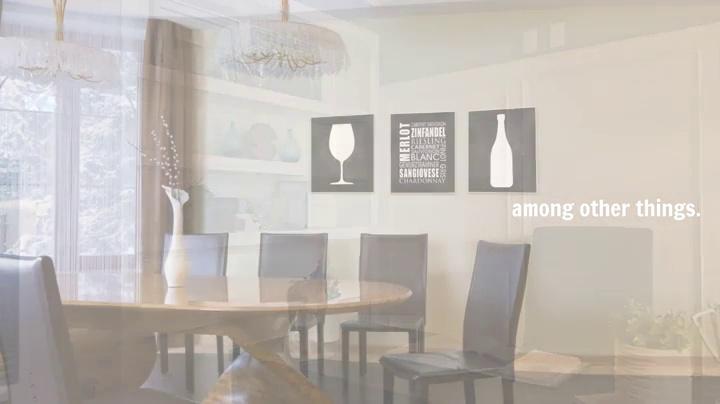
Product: Stupell Industries Building My Empire Pink and Orange Floral Explosion Typewriter Black Framed Wall Art, 16 x 20, Multi-Color
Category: Baby Products | Nursery | Décor | Wall Décor | Wall Plaques
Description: Design By Artist Katie Douette.
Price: $48.19
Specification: ProductDimensions:16x1.5x20inches|ItemWeight:4pounds|ShippingWeight:5pounds(Viewshippingratesandpolicies)|Manufacturer:StupellIndustries|ASIN:B07PVC7NQK|Itemmodelnumber:mwp-591_fr_16x20